Union National Bank Building (Columbia, South Carolina)

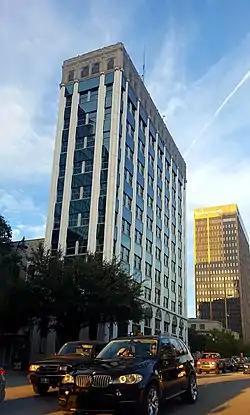

The Union National Bank Building is an historic building located in downtown Columbia, South Carolina, United States. The ten story Late Gothic Revival and Sullivanesque structure was completed in 1913. It was designed by Atlanta architect William Augustus Edwards. Its decorative terra cotta details on the Gervais and Main Street facades were covered sometime in the 1960s and another renovation in the 1990s. Its significance is based on its association with business and state government. Building an office building instead of a stand-alone bank represents the strength of the city's economy in the early 20th-century. Its location across the street from the South Carolina State House allowed the bank to lease office space to the state who struggled to provide adequate office space themselves. The building was added to the National Register of Historic Places on January 14, 2019.